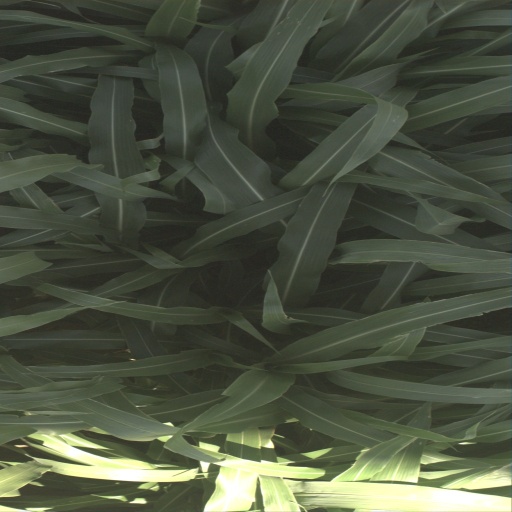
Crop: sorghum